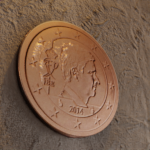
Coin value: 2cents
Country: be
Edition: 2014